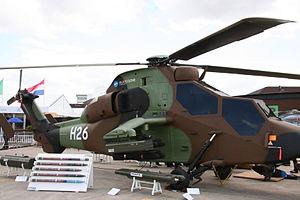
Eurocopter Tiger - Salon du Bourget 2009
Une pale d'hélice, de rotor, de turbine, de pompe ou d'éolienne est une surface portante en rotation autour d'un axe. C'est un dispositif aérodynamique ou hydrodynamique destiné à transformer une énergie motrice en accélération du fluide dans lequel il se déplace ou au contraire à transformer l'énergie de déplacement du fluide en énergie motrice.